Datura stramonium

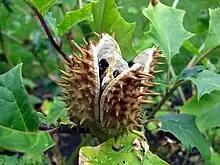
Seed capsule, showing dehiscence of the four valves to release seeds

Across the Americas, indigenous peoples, such as the Algonquian, Aztecs, Navajo, Cherokee, Luiseño and the indigenous peoples of Marie-Galante used this plant or other "Datura" species in sacred ceremonies for its hallucinogenic properties. In Ethiopia, some students and "debtrawoch" (lay priests), use "D. stramonium" to "open the mind" to be more receptive to learning, and creative and imaginative thinking.